Wisbech and March line

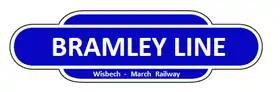
Logo of the Bramley Line project

The Wisbech March Railway Group was formed on 22 October 2003 by Wisbech businessman Peter Downs following an initiative he had raised at meetings of the local Chamber of Commerce. In response to a question as to how more visitors could be attracted to The Fens and Wisbech in particular, he suggested reinstating the railway line. Downs began making enquiries within the railway industry as to the future plans for the disused line which had seen its last freight service in 2000. An article was published in the local press to drum up support and a meeting was held which elected Downs as chairman. The railway's name was chosen and formally adopted at the meeting, after the large quantity of Bramley apples that used to be carried by rail from the area.